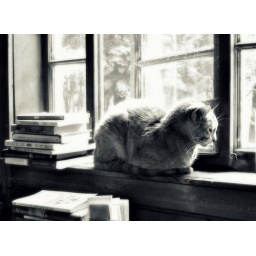
a cat and books in the window